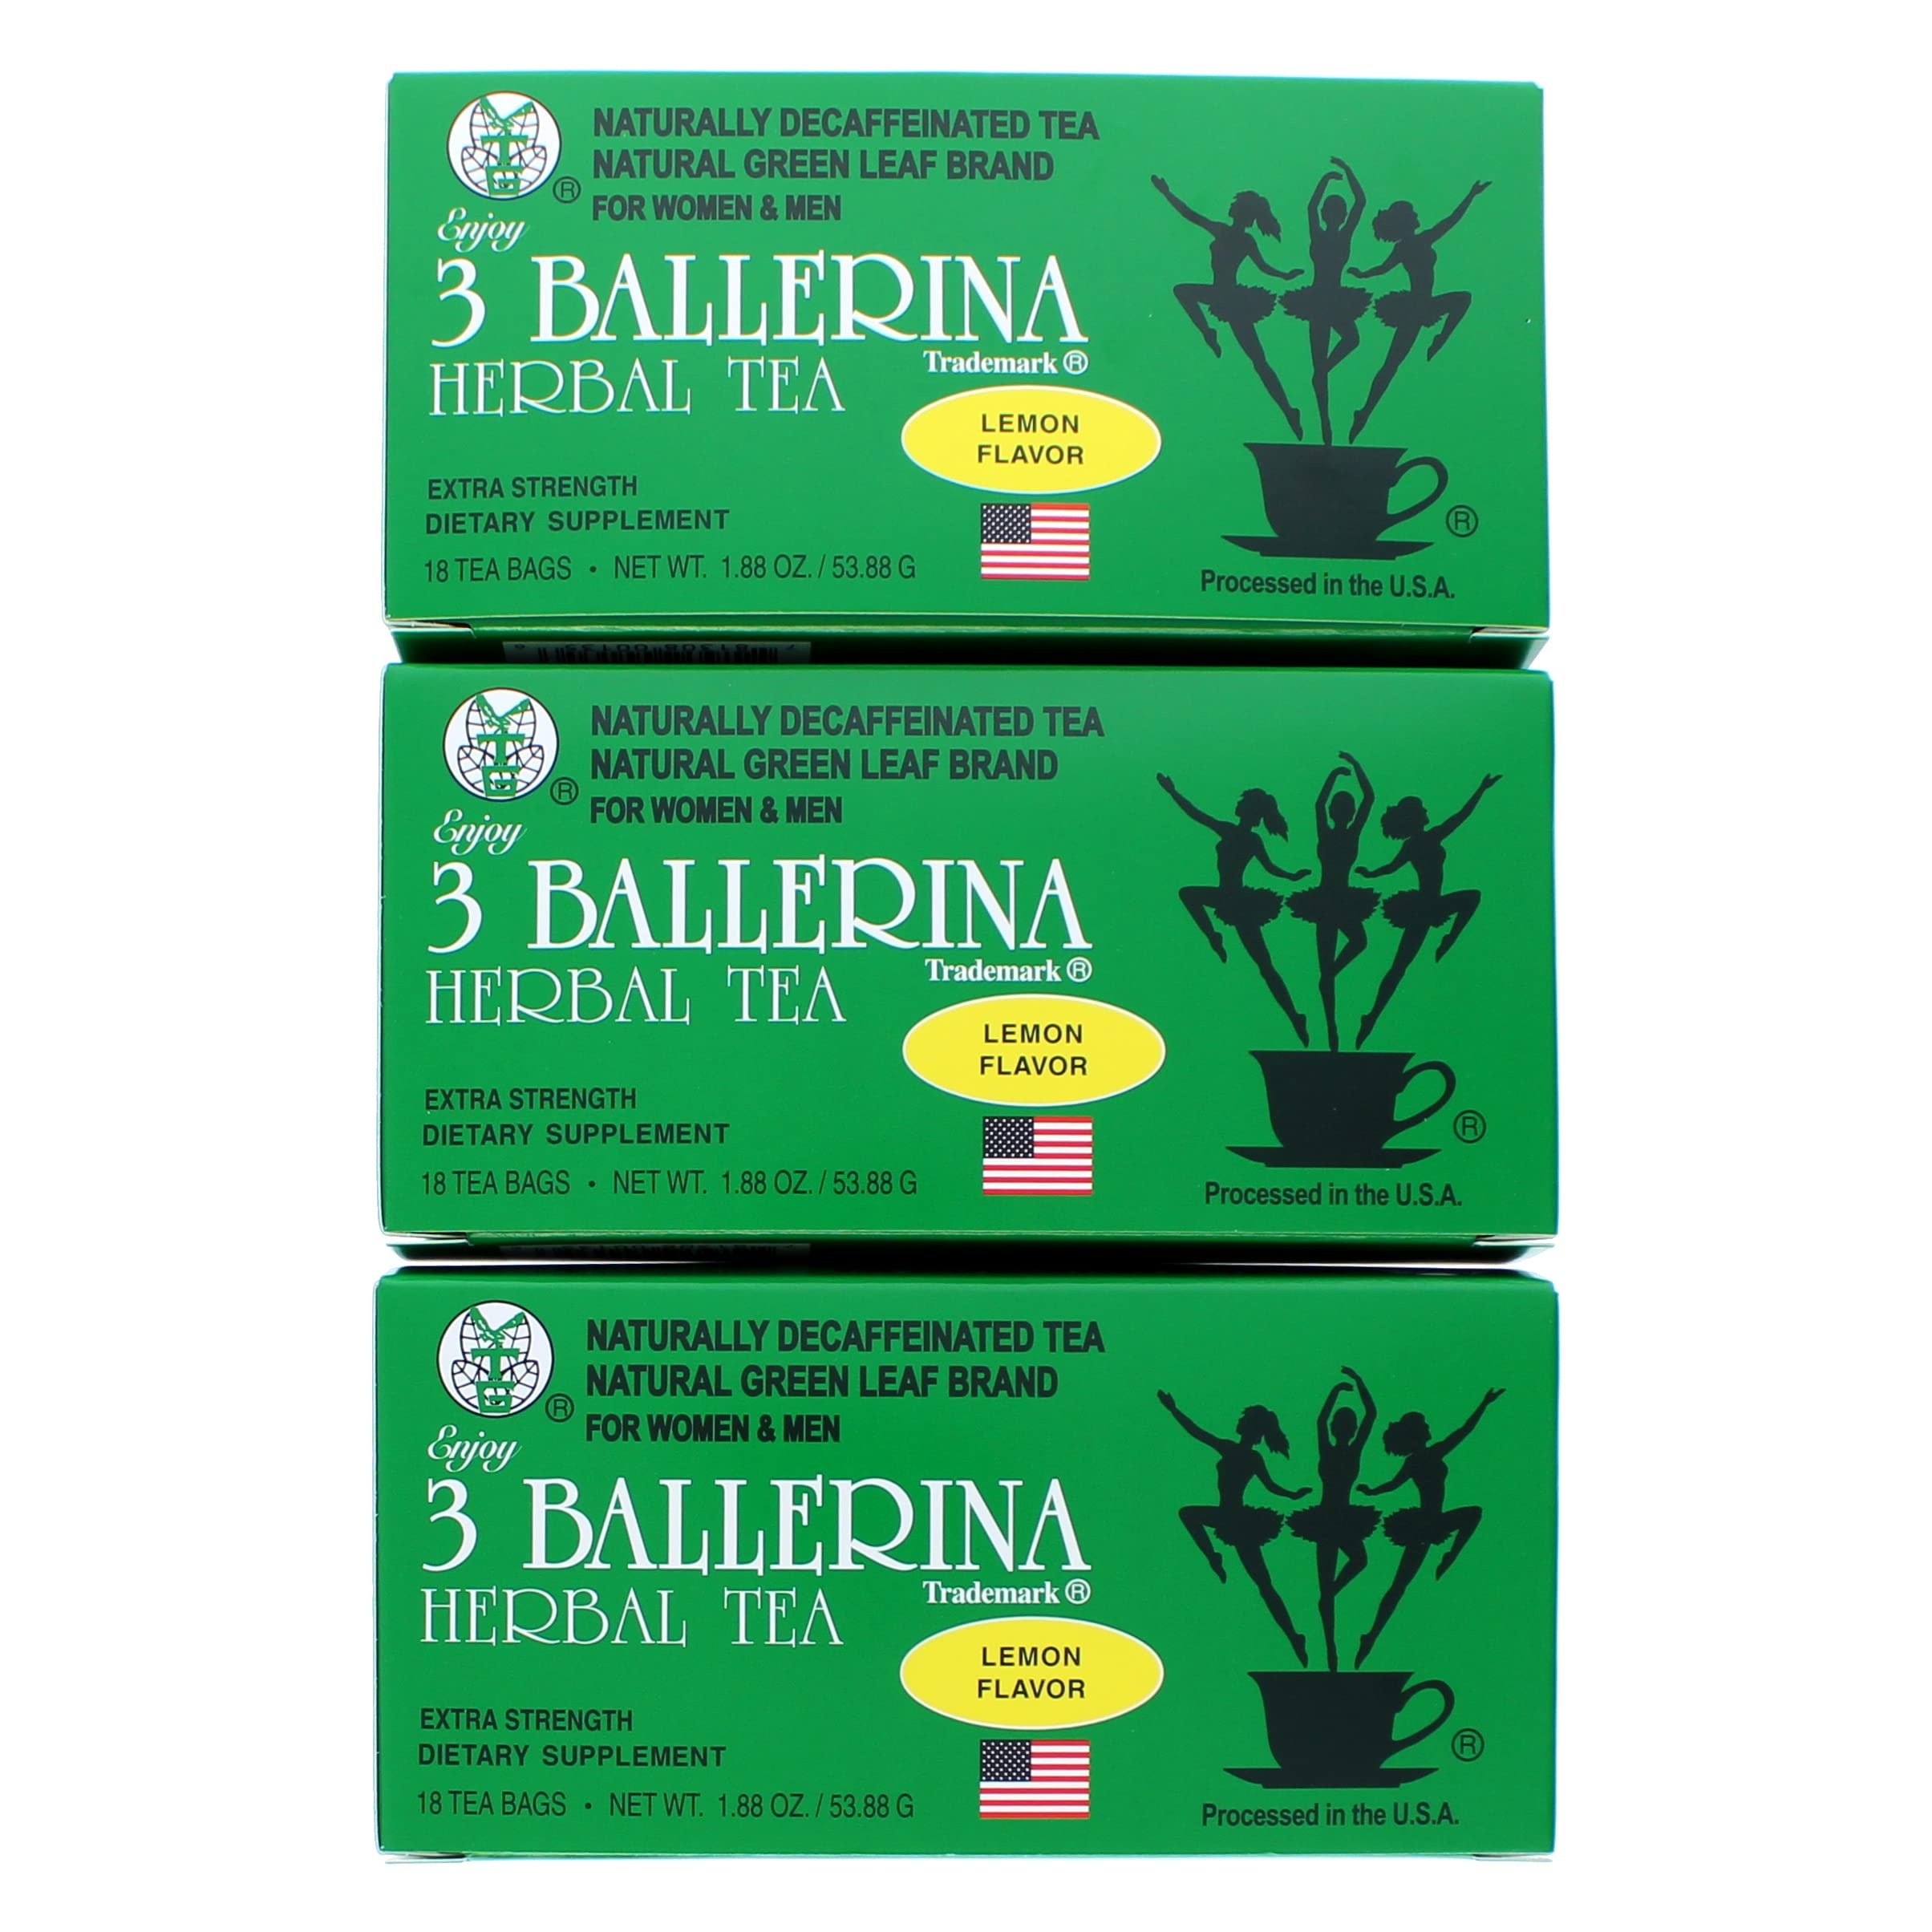
Item Name: 3 BALLERINA TEA DIETERS DRINK EXTRA STRENGH LEMON FLAVOR (3 boxes, 18 tea bags , 1.88 oz ）
Bullet Point: 3 BALLERINA TEA DIETERS DRINK EXTRA STRENGH LEMON FLAVOR (3 boxes, 18 tea bags , 1.88 oz ）
Value: 54.0
Unit: Count

Price: 16.2